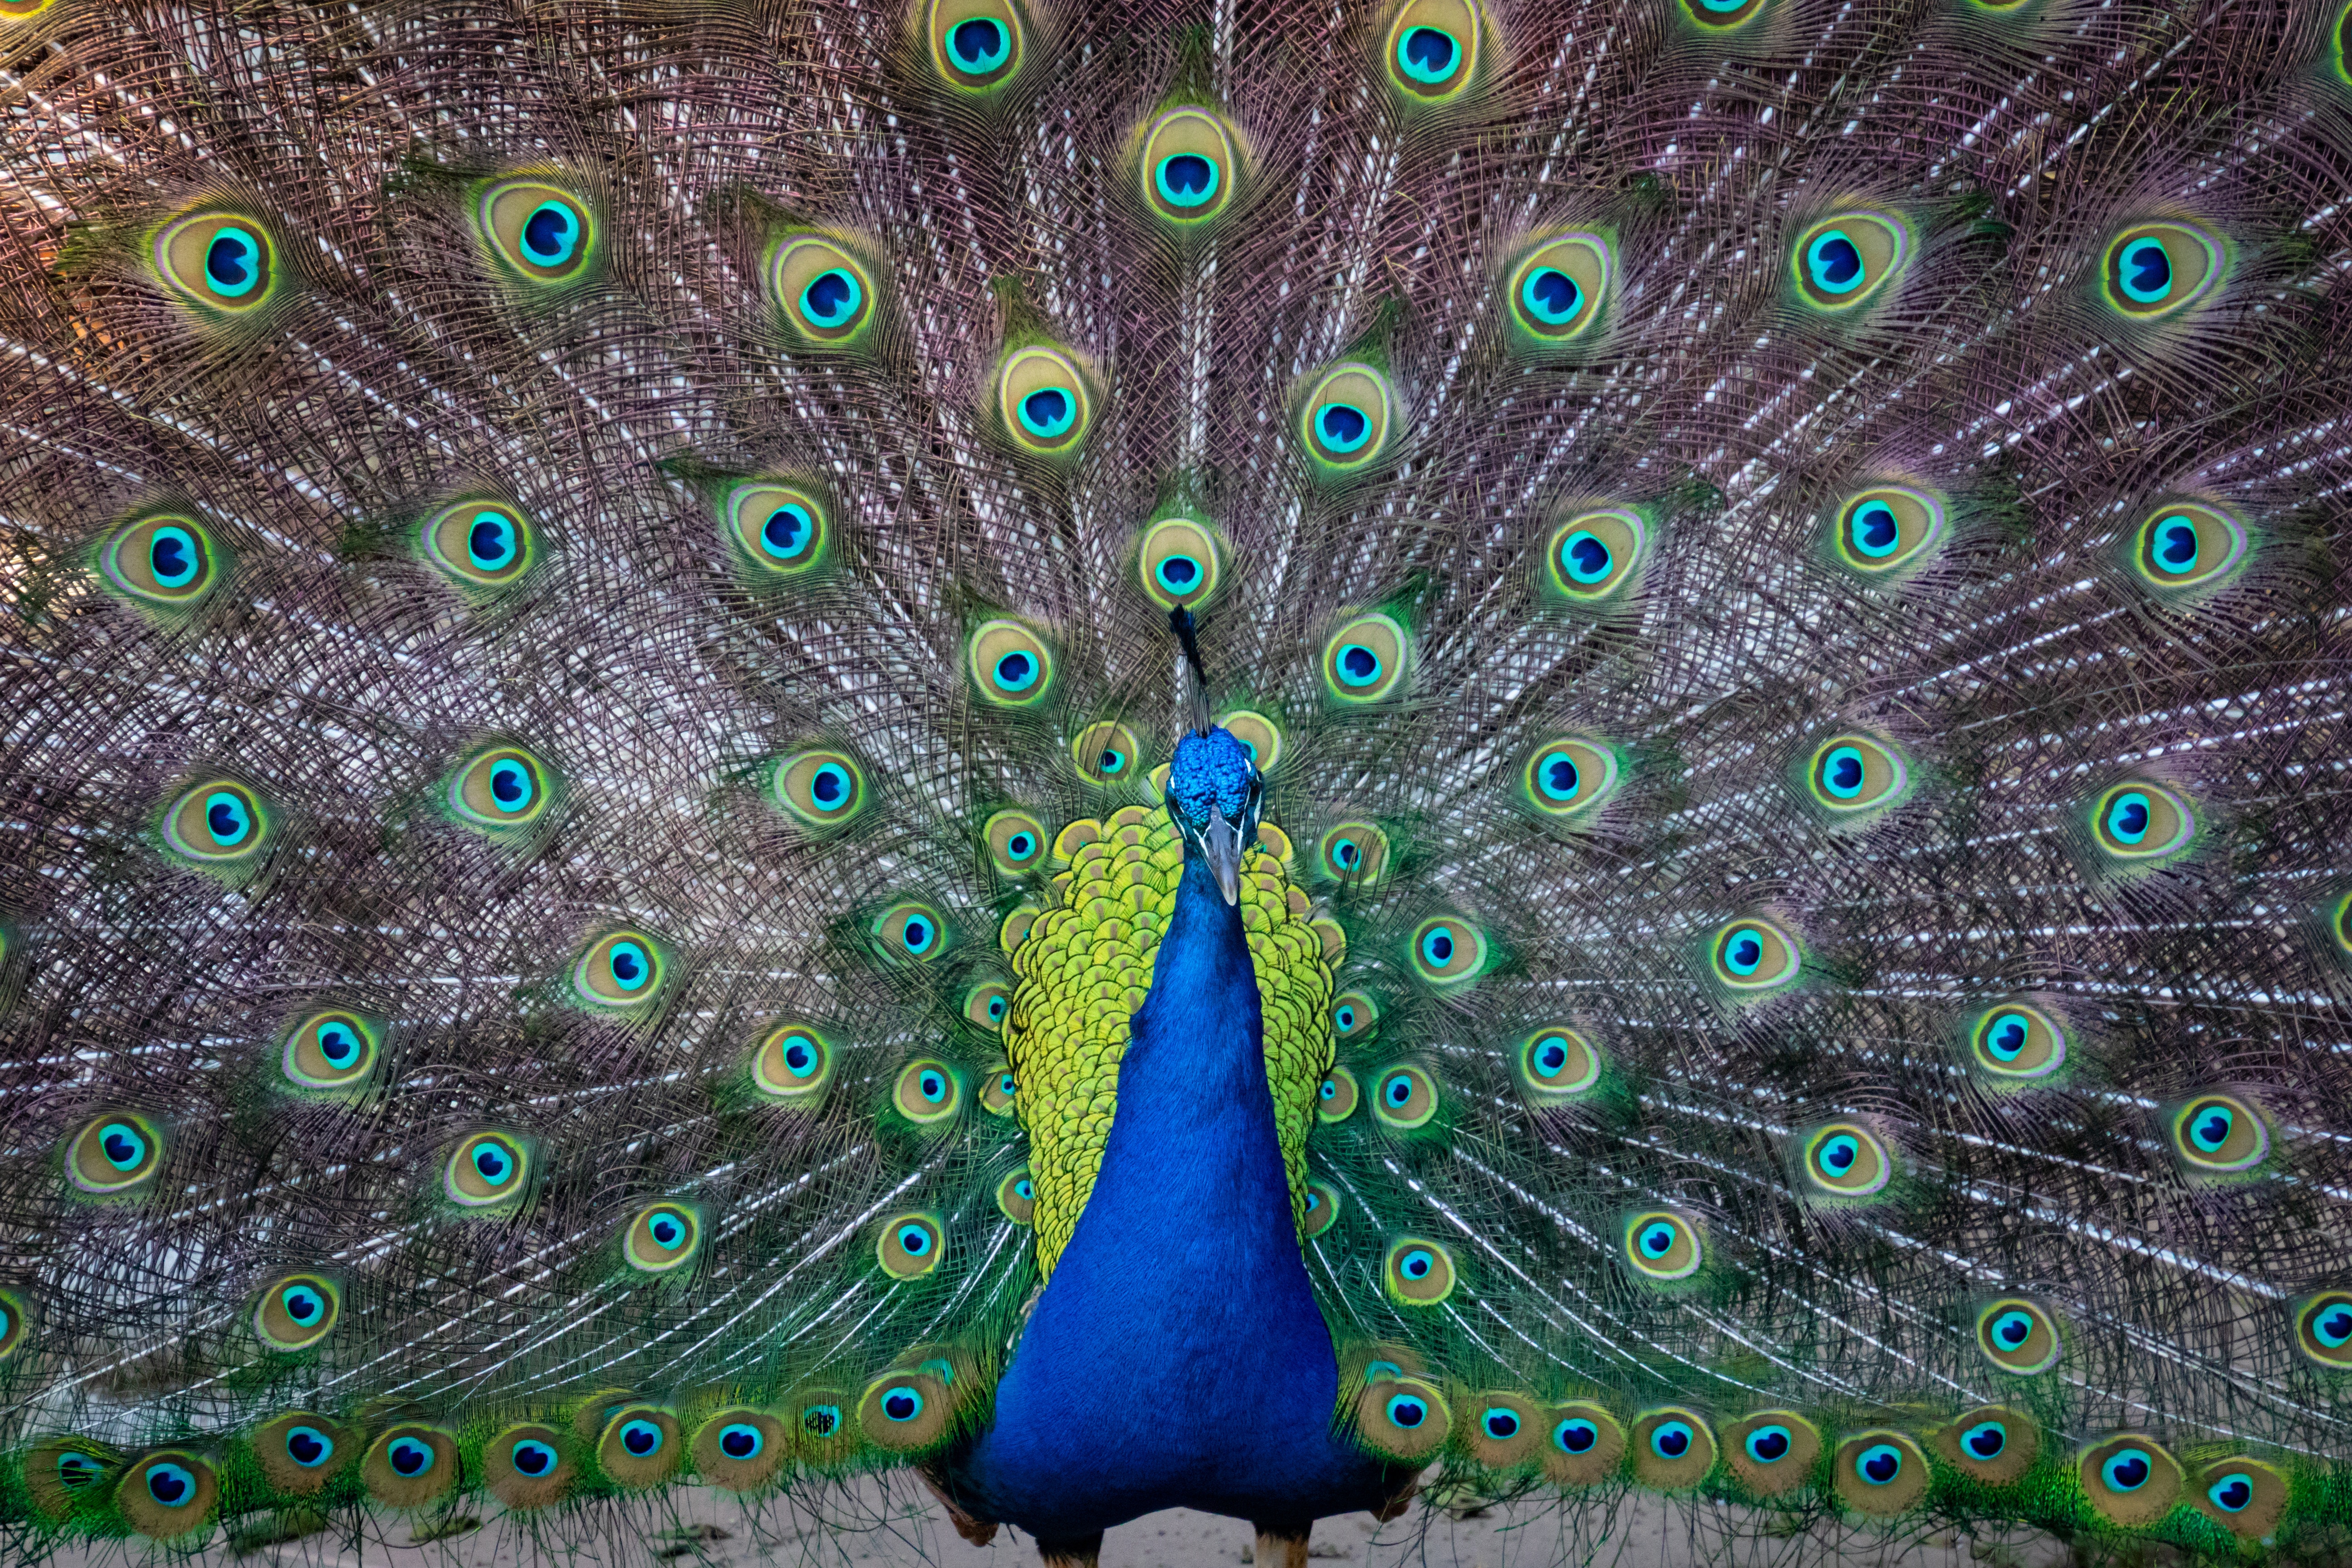
peafowl, green, feather, galliformes, organism, bird, beak, symmetry, phasianidae, wildlife, tail